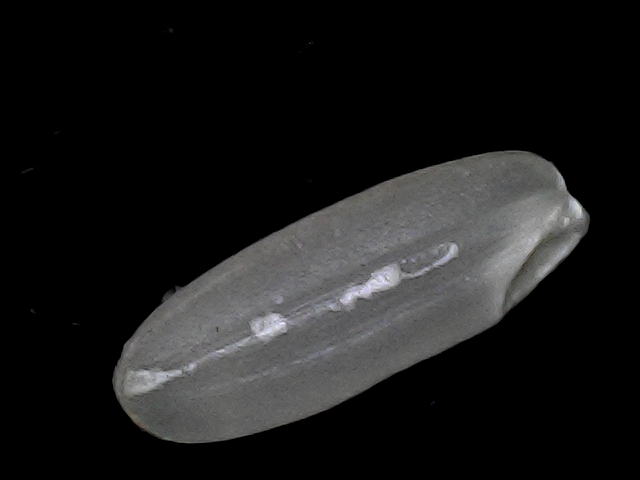
Rice variety: BD30